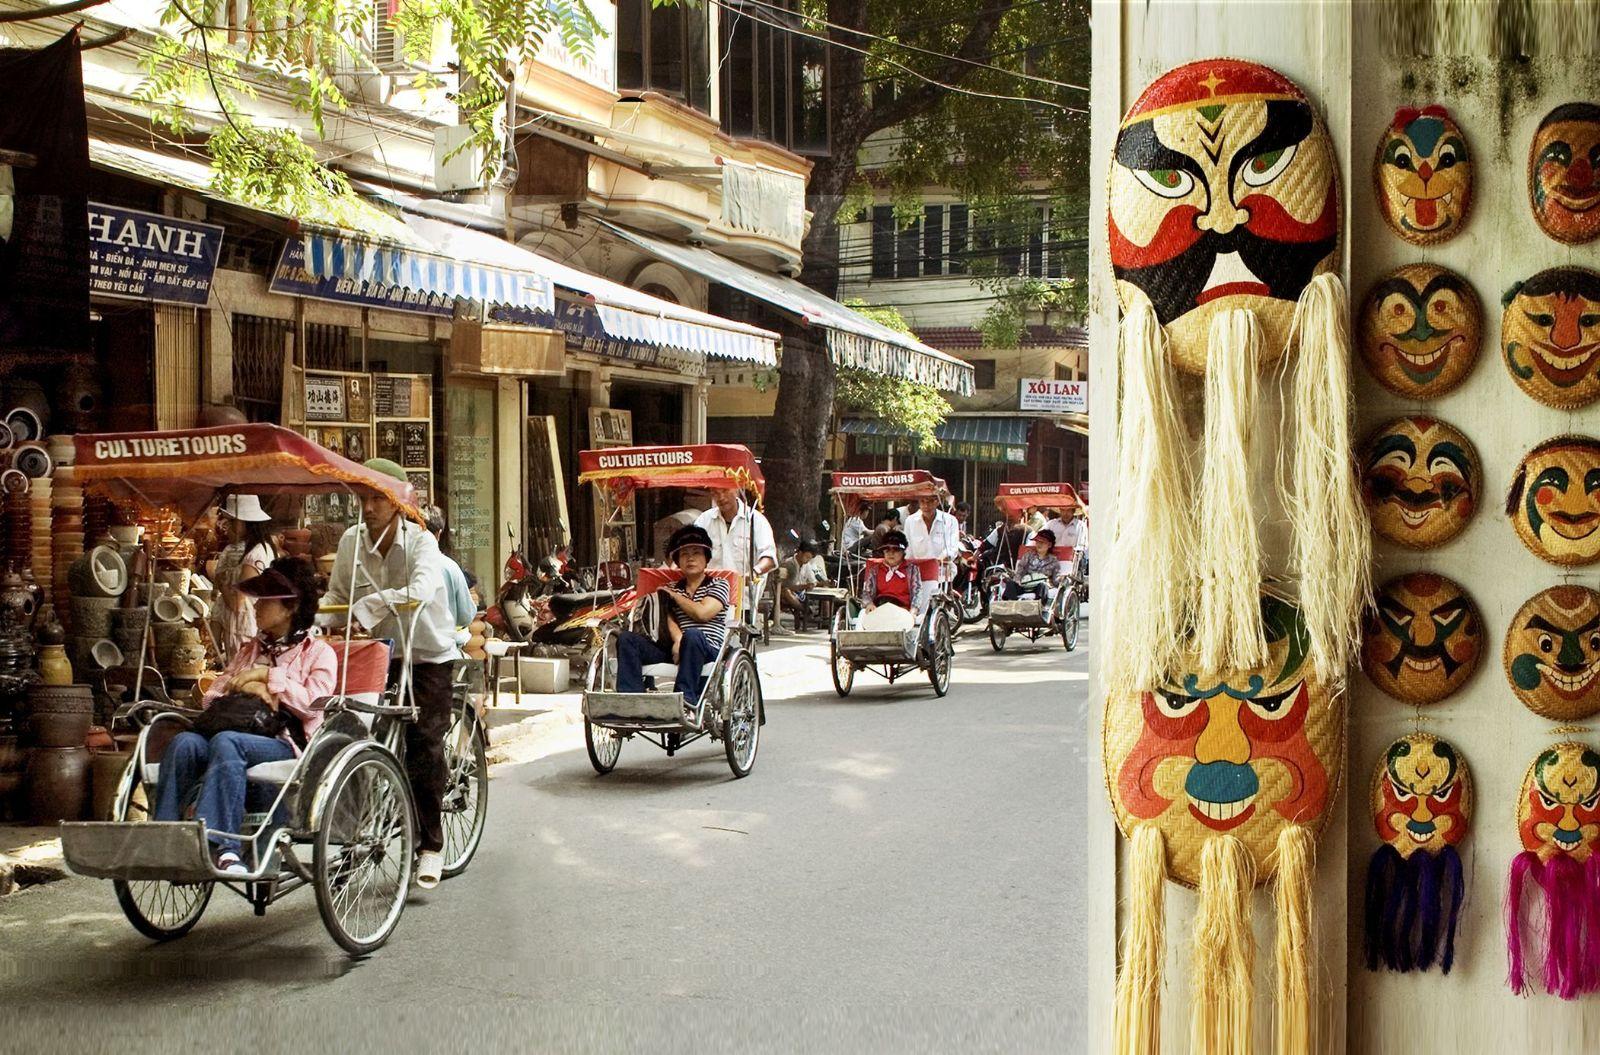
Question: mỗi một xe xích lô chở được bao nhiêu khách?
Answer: một khách